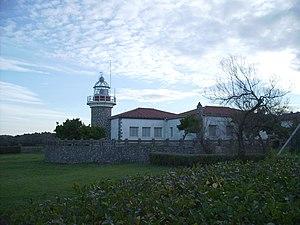
Le phare du Cap Galea est un phare situé sur le Cap Galea entre Getxo et Sopela, dans la province du Biscaye en Espagne.